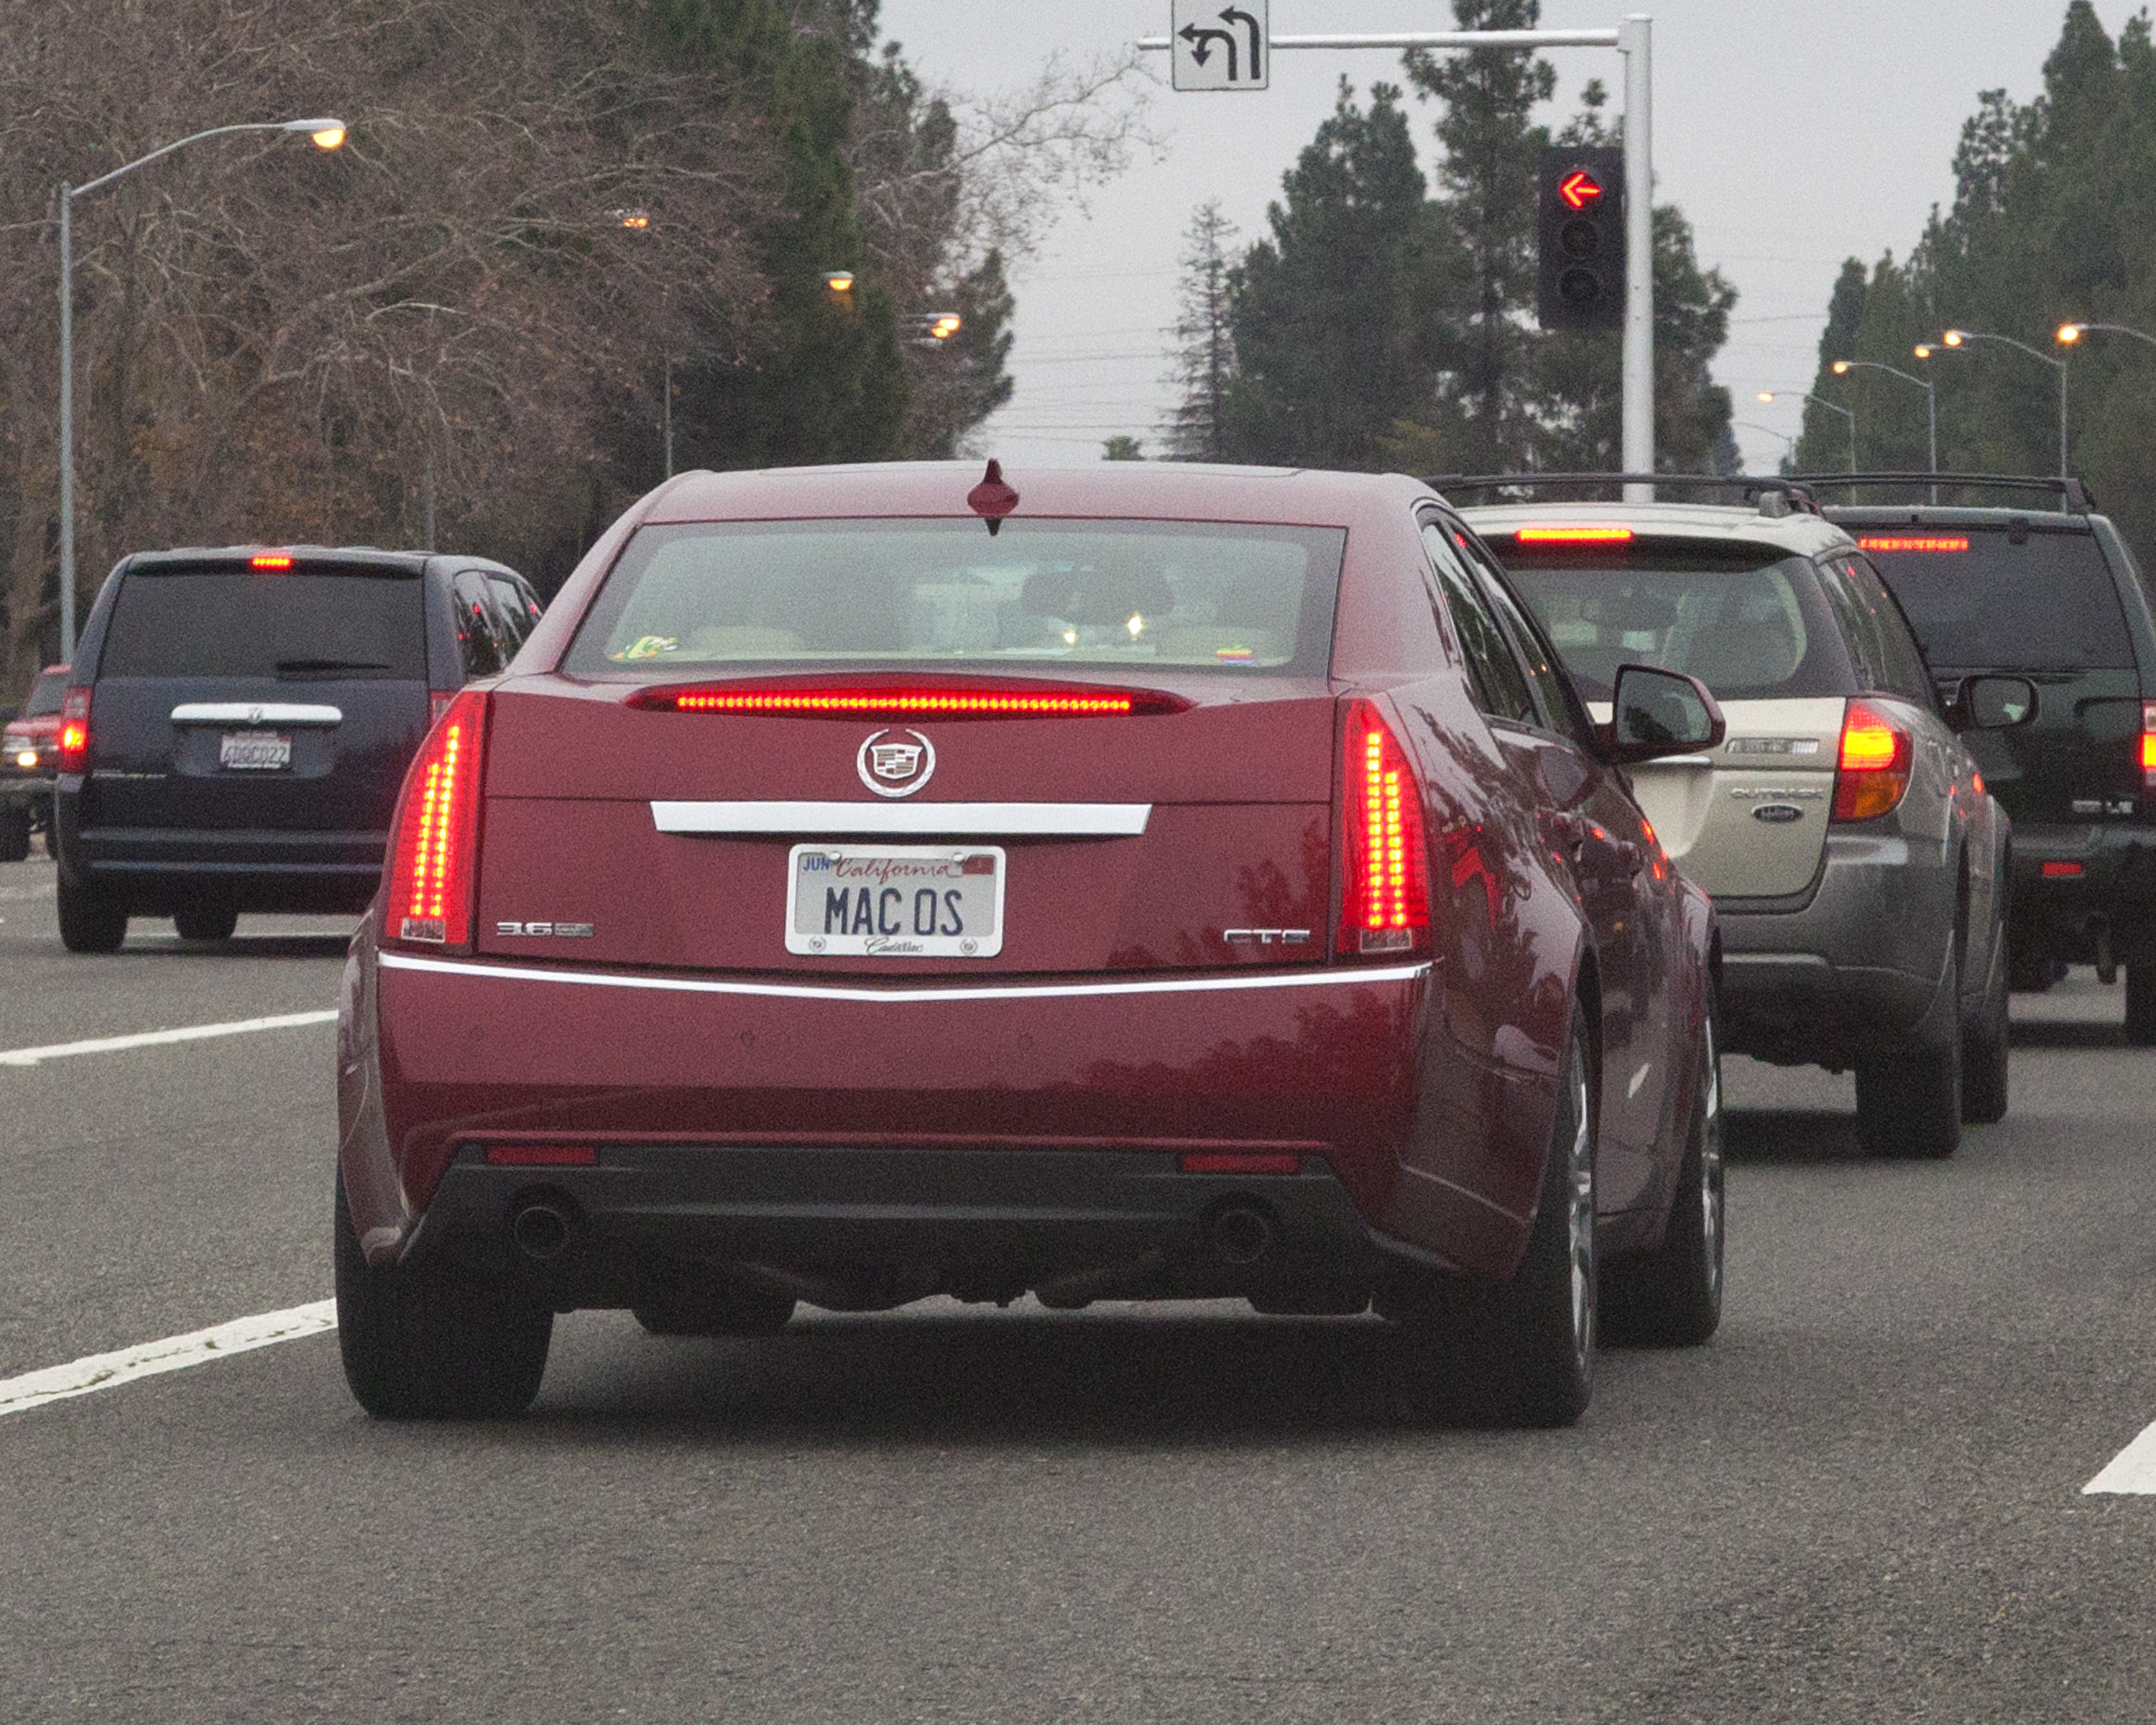
apple, car, wheel, vehicle, developer, bumper, supercar, sedan, cadillac, osx, programer, land vehicle, automobile make, automotive exterior, automotive design, luxury vehicle, cadillac cts v, cadillac cts